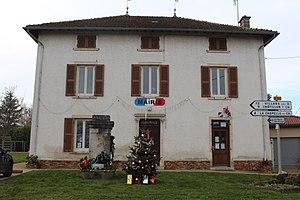
Mairie de Saint-Georges-sur-Renon.
Saint-Georges-sur-Renon est une commune française située dans le département de l'Ain en région Auvergne-Rhône-Alpes, et qui compte 214 habitants en 2017.